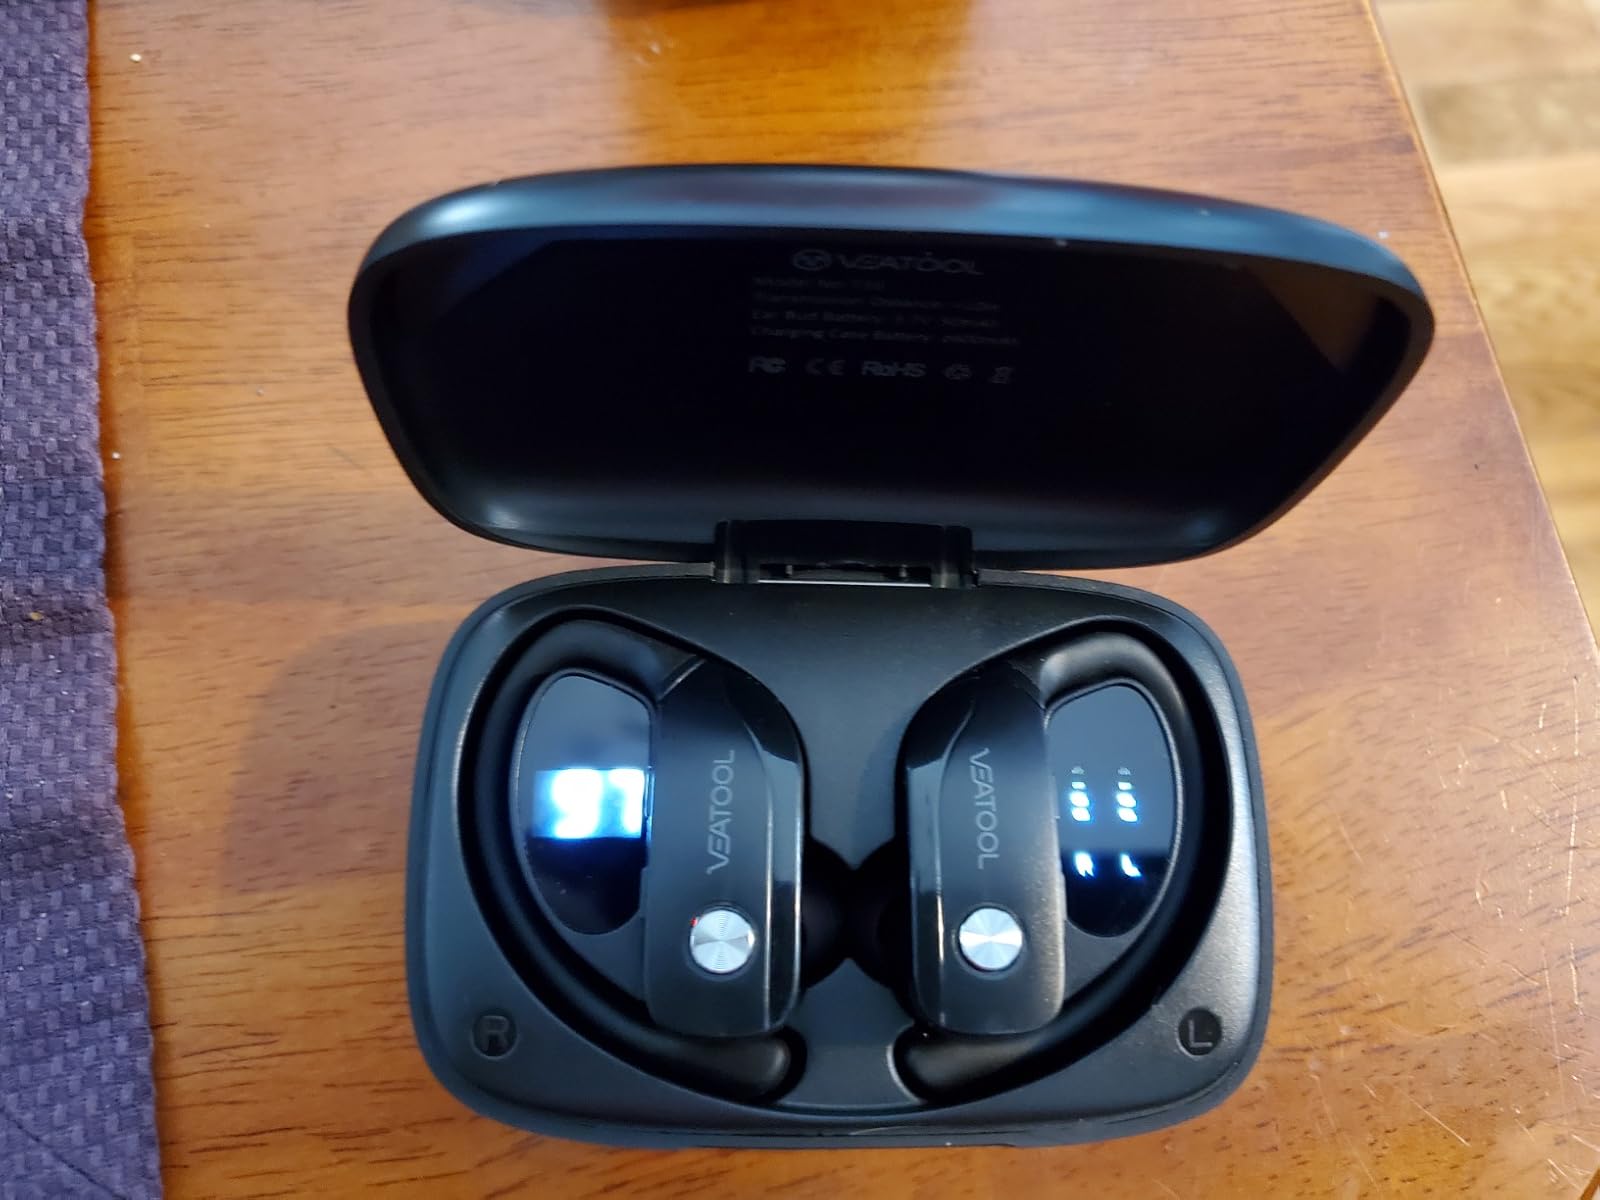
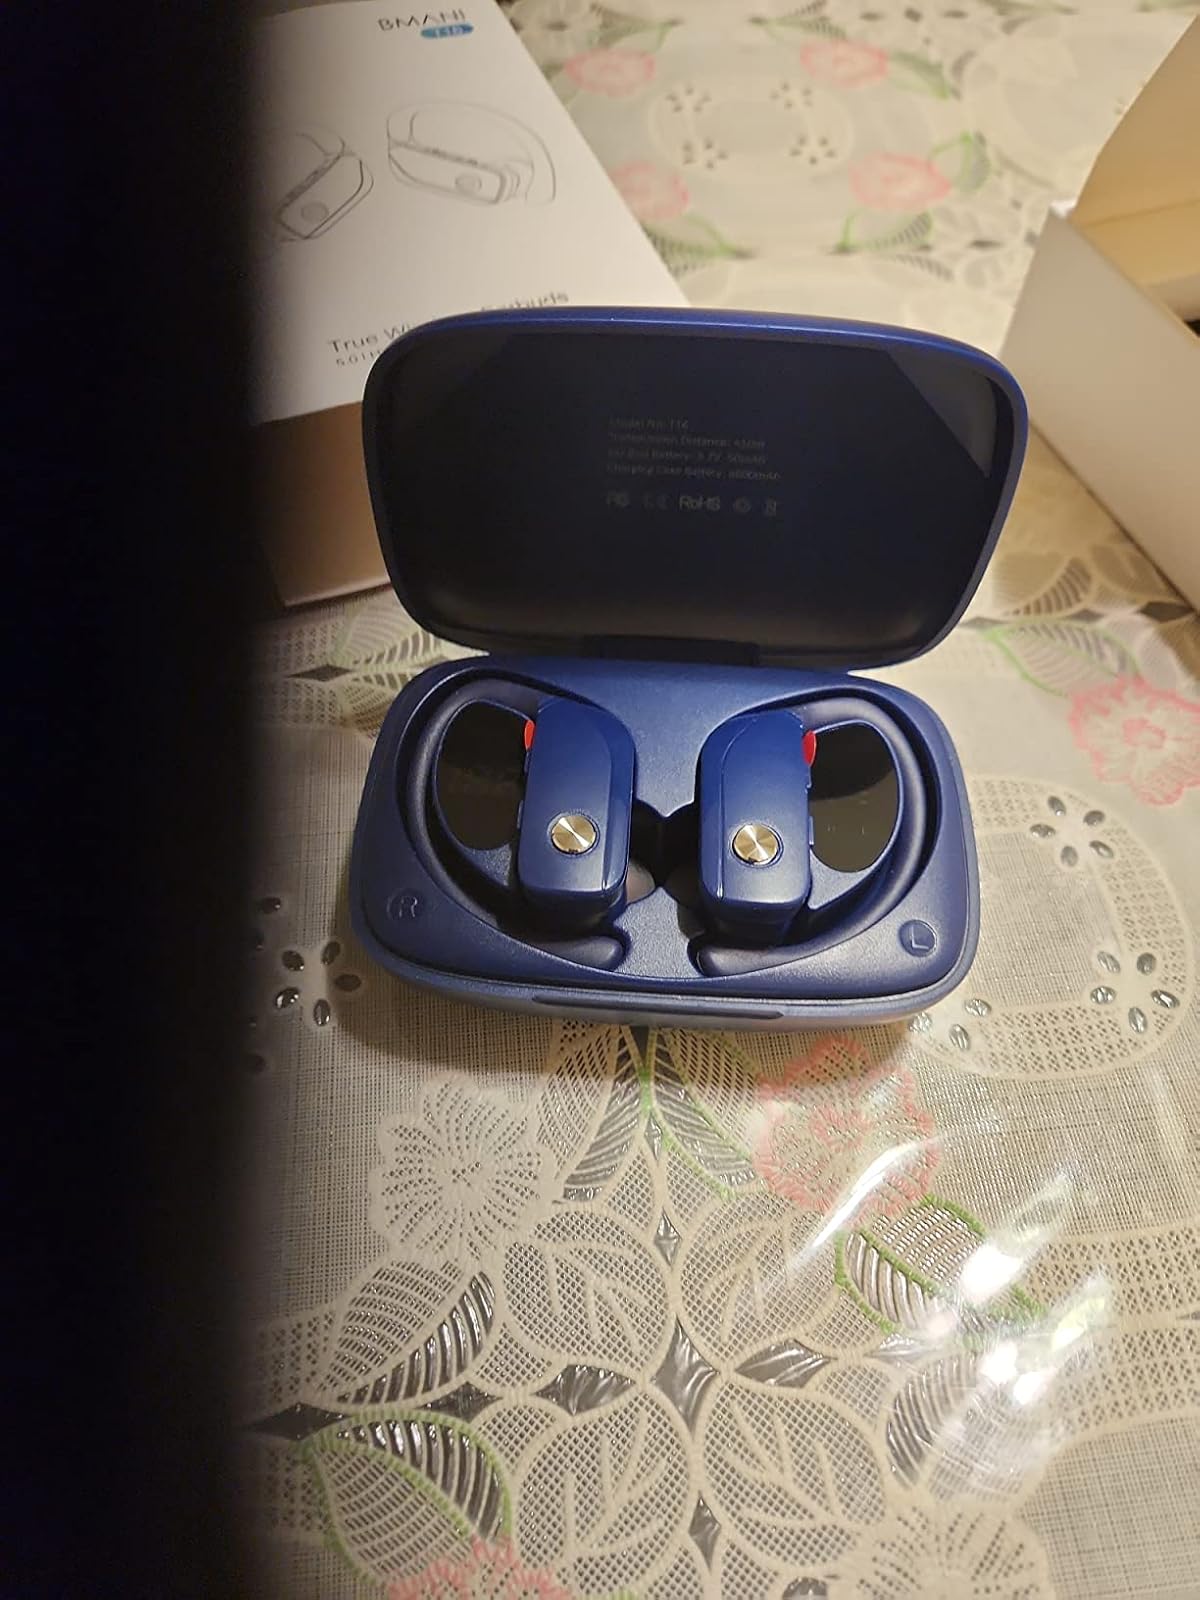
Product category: earbuds
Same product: no